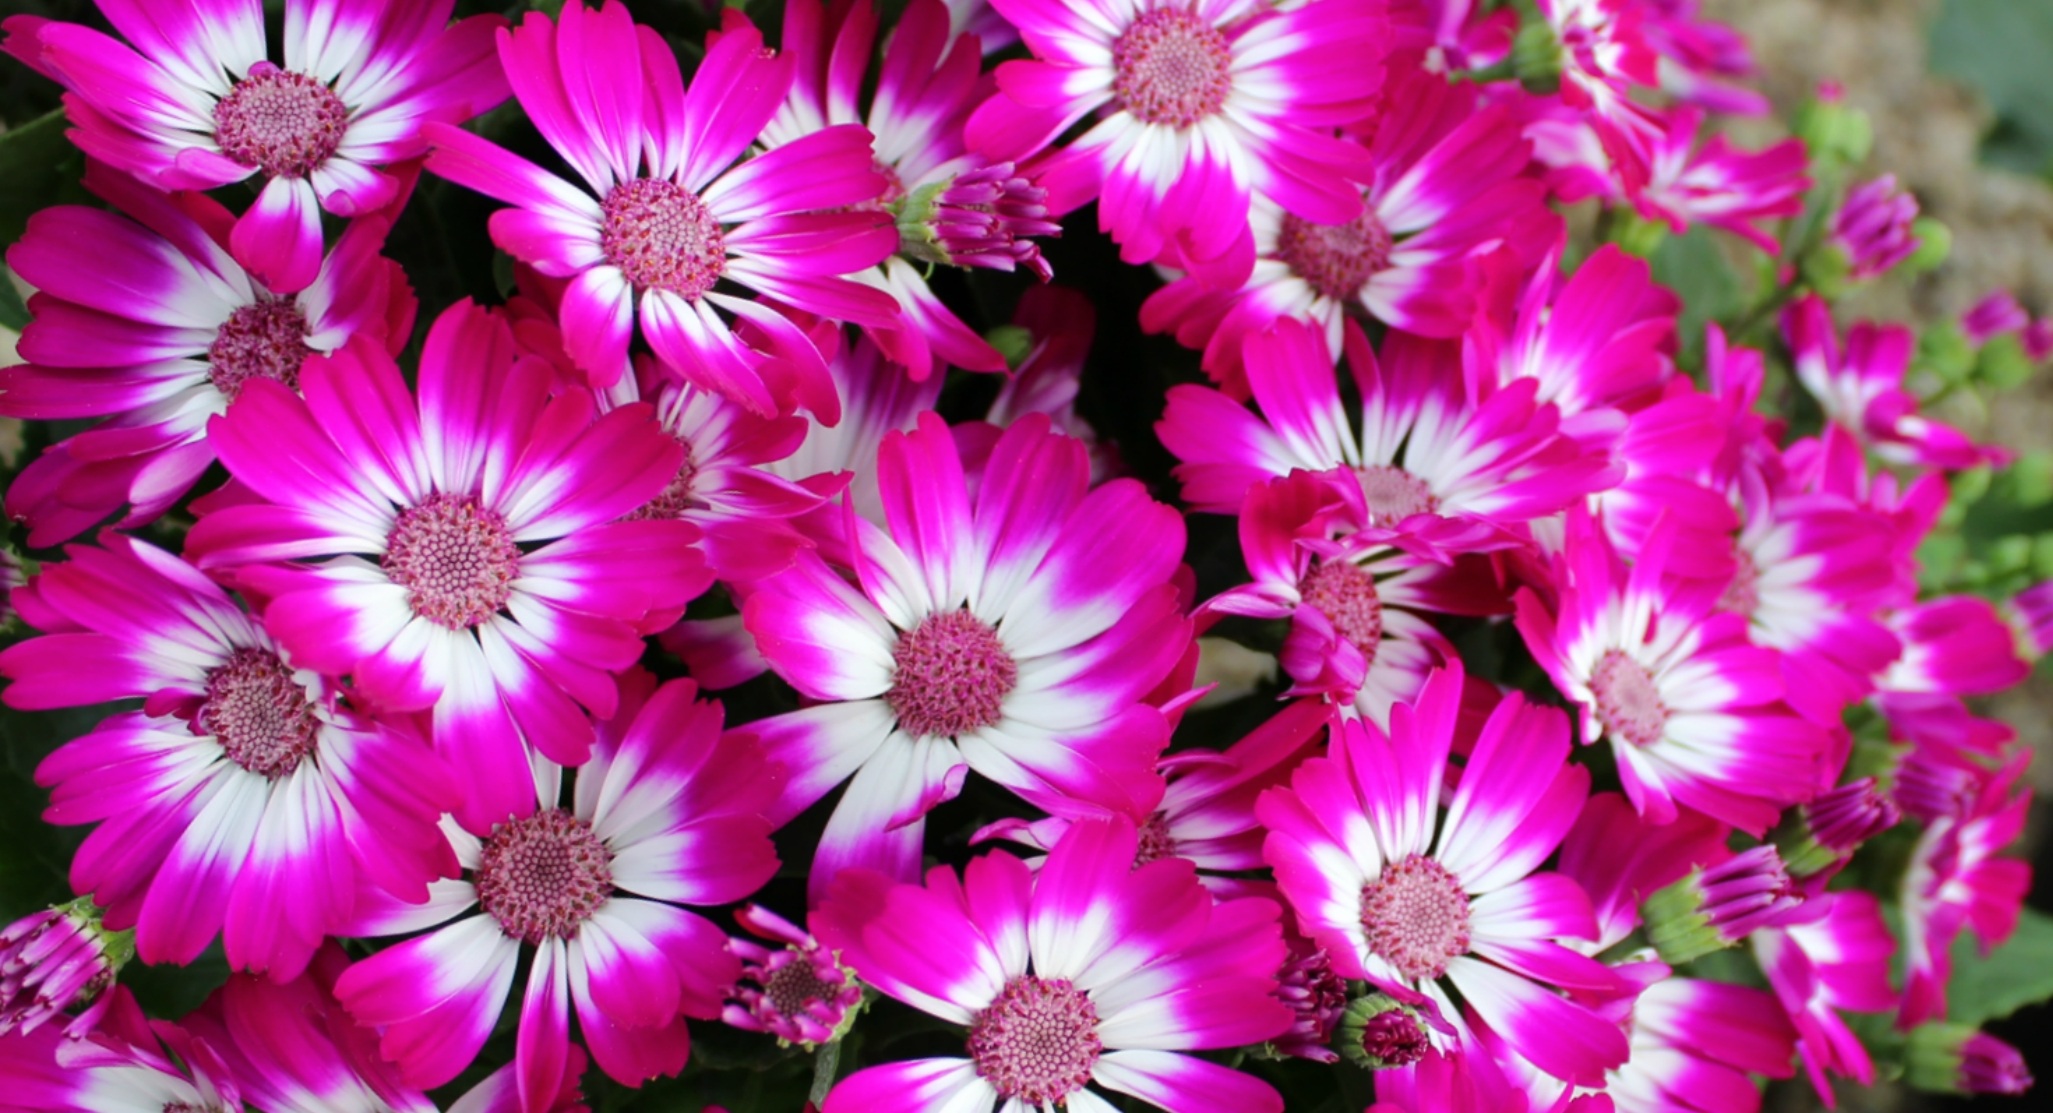
blossom, plant, flower, petal, color, natural, fresh, botany, pink, flora, wildflower, flowers, colour, bright, dianthus, macro photography, flowering plant, cineraria, annual plant, land plant, pink family, dorotheanthus bellidiformis